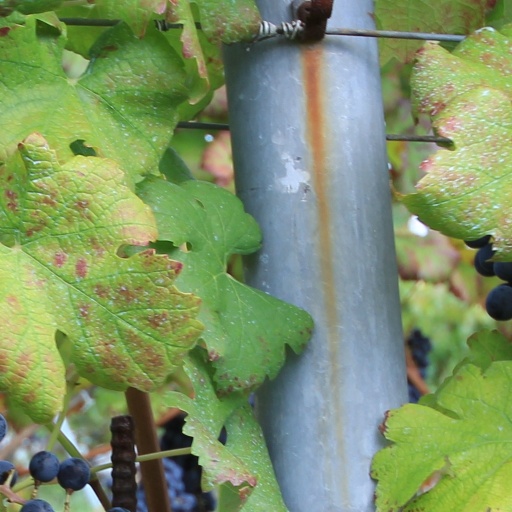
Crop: grape